List of NCAA Division I women's basketball season assists leaders

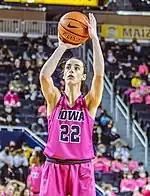
Caitlin Clark is the only woman to lead D-I in both points and assists, doing so in 2021–22 and 2023–24.

Schools are indicated with their current athletic brand names, which do not always match those used by a team in the relevant season.